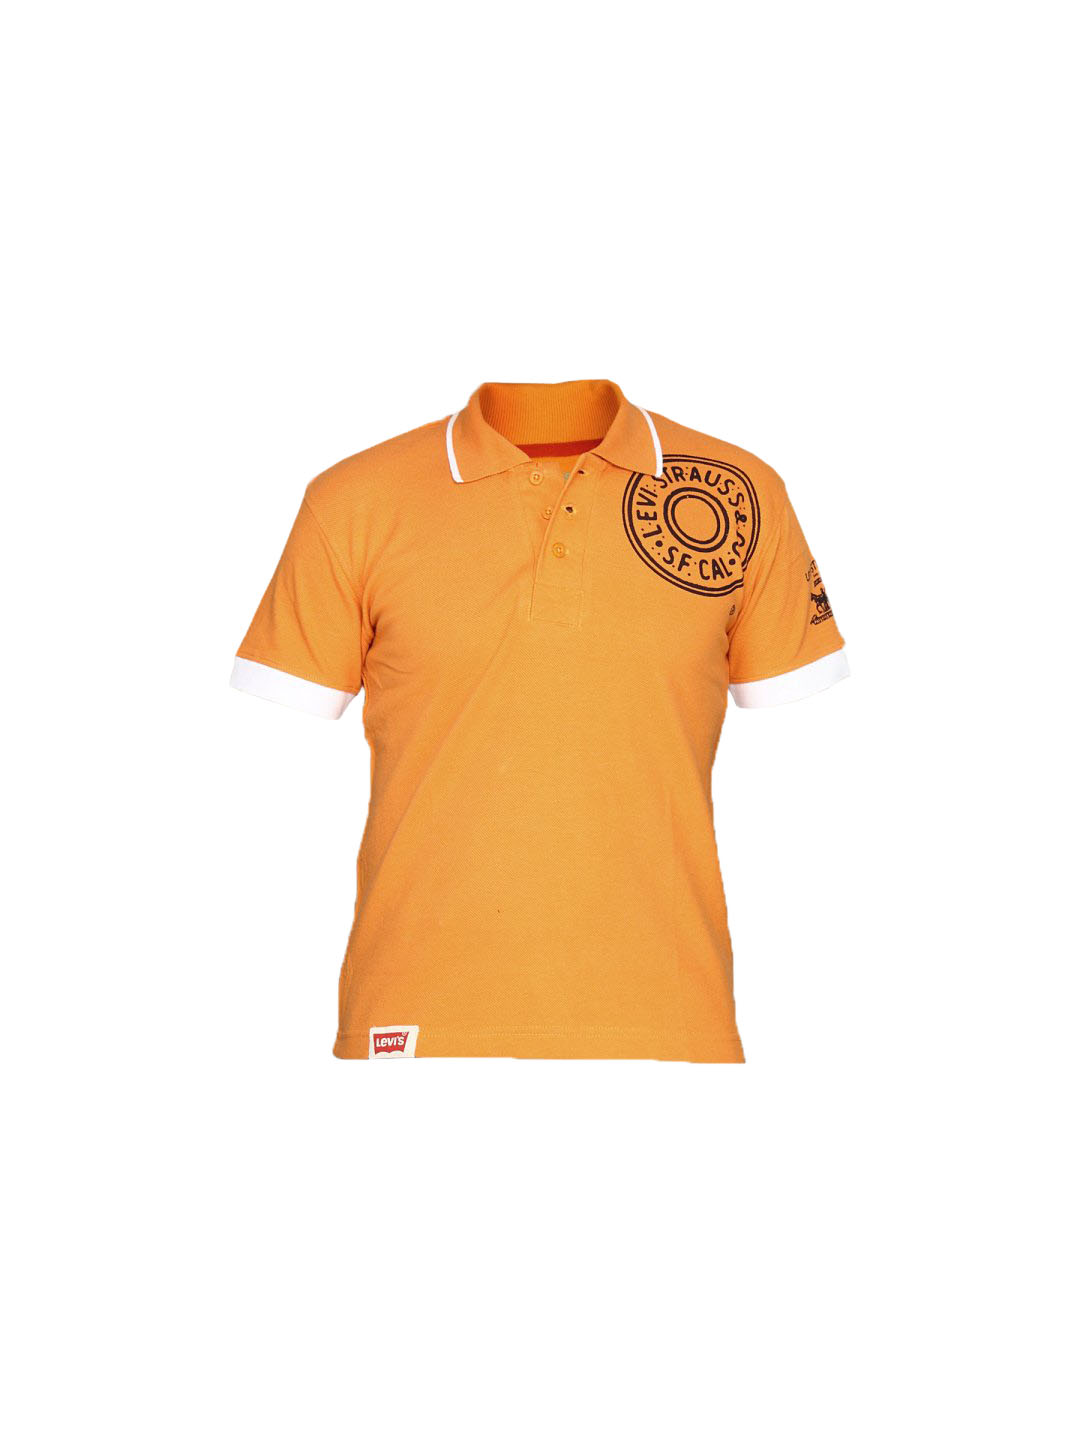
Levis Kids Boy's Orange Polo Tshirt
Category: Apparel / Topwear / Tshirts
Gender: Men
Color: Orange
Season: Summer 2016
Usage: Casual